SMU Mustangs

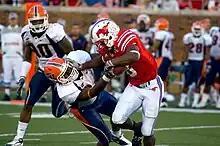
SMU in action versus UTEP in 2009

In 1935, SMU had a 12–1–0 record, scoring 288 points while giving up 39. The Mustangs shut out eight of their 12 regular season opponents, including conference rivals Texas, Rice, Baylor, and Texas A&M. The 1935 Mustangs were crowned national champions by Frank Dickinson, one of seven contemporaneous selectors, all math systems, that chose five different national champions that year. Dickinson was an economics professor at the University of Illinois. SMU claims the 1935 national title without qualification, even though they lost the Rose Bowl, as the Dickinson System was the first math system that was national in scope to select national champions.